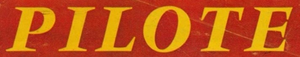
Logotype du magazine Pilote sur le numéro 0, 1959.